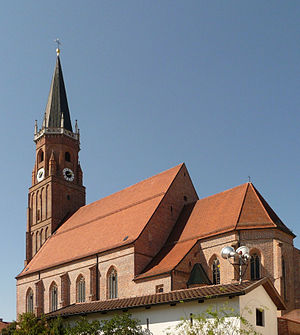
Geisenhausen
Kirke i Geisenhausen
Geisenhausen er en købstad i Landkreis Landshut, i regierungsbezirk Niederbayern i den tyske delstat Bayern.